Kentucky Kingdom

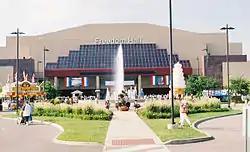
Freedom Hall, a multi-purpose arena, was one of the main venues of the Kentucky Fair and Exposition Center.

The Kentucky State Fair Board released a long-range master plan for the redevelopment and expansion of the Kentucky Fair and Exposition Center grounds on March 24, 1977, which included the construction of a theme park. The Fair Board suggested that the park should be divided into three sections: a turn-of-the-century village, a Daniel Boone town and a "unit devoted to Kentucky's mining industry." Several years later, the Fair Board began searching for a developer who could operate the planned park. On November 21, 1985, they signed a contract with Kentucky Entertainment Limited, headed by Dallas businessman Michael Jenkins.